RMS Transvaal Castle

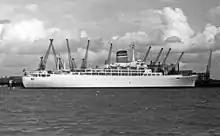
"S.A. Vaal" in Southampton, 1967

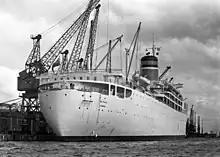
"S.A Vaal" in Southampton, 1967

In order to meet South African demands for a greater share in the running of the mail service, the "Transvaal Castle" and her fleetmate RMS "Pretoria Castle" (respectively the youngest and oldest units of the fleet) were transferred to the South African Marine Corporation (Safmarine) in 1966. The "Transvaal Castle" was taken over by Safmarine on 12 January 1966 and renamed "S.A. Vaal". The ship's hull was repainted white and her funnel changed to Safmarine's mid-grey, with three thin lines of the then South African national colours: orange, white and blue. Although now under Safmarine ownership, both ships were bareboat chartered back to Union-Castle and continued to be crewed by the same crews as the other mail ships. RMS "S.A. Vaal" remained registered in London and continued to operate on the same service as before. Thus the UK—South Africa service became a joint operation between Union-Castle and Safmarine. In February 1969 the "S.A. Vaal" and "S.A. Oranje" were re-registered in Cape Town. but continued to be managed and crewed by Union-Castle, with a few Safmarine officers in later years. The mail ship operation was always managed from London.